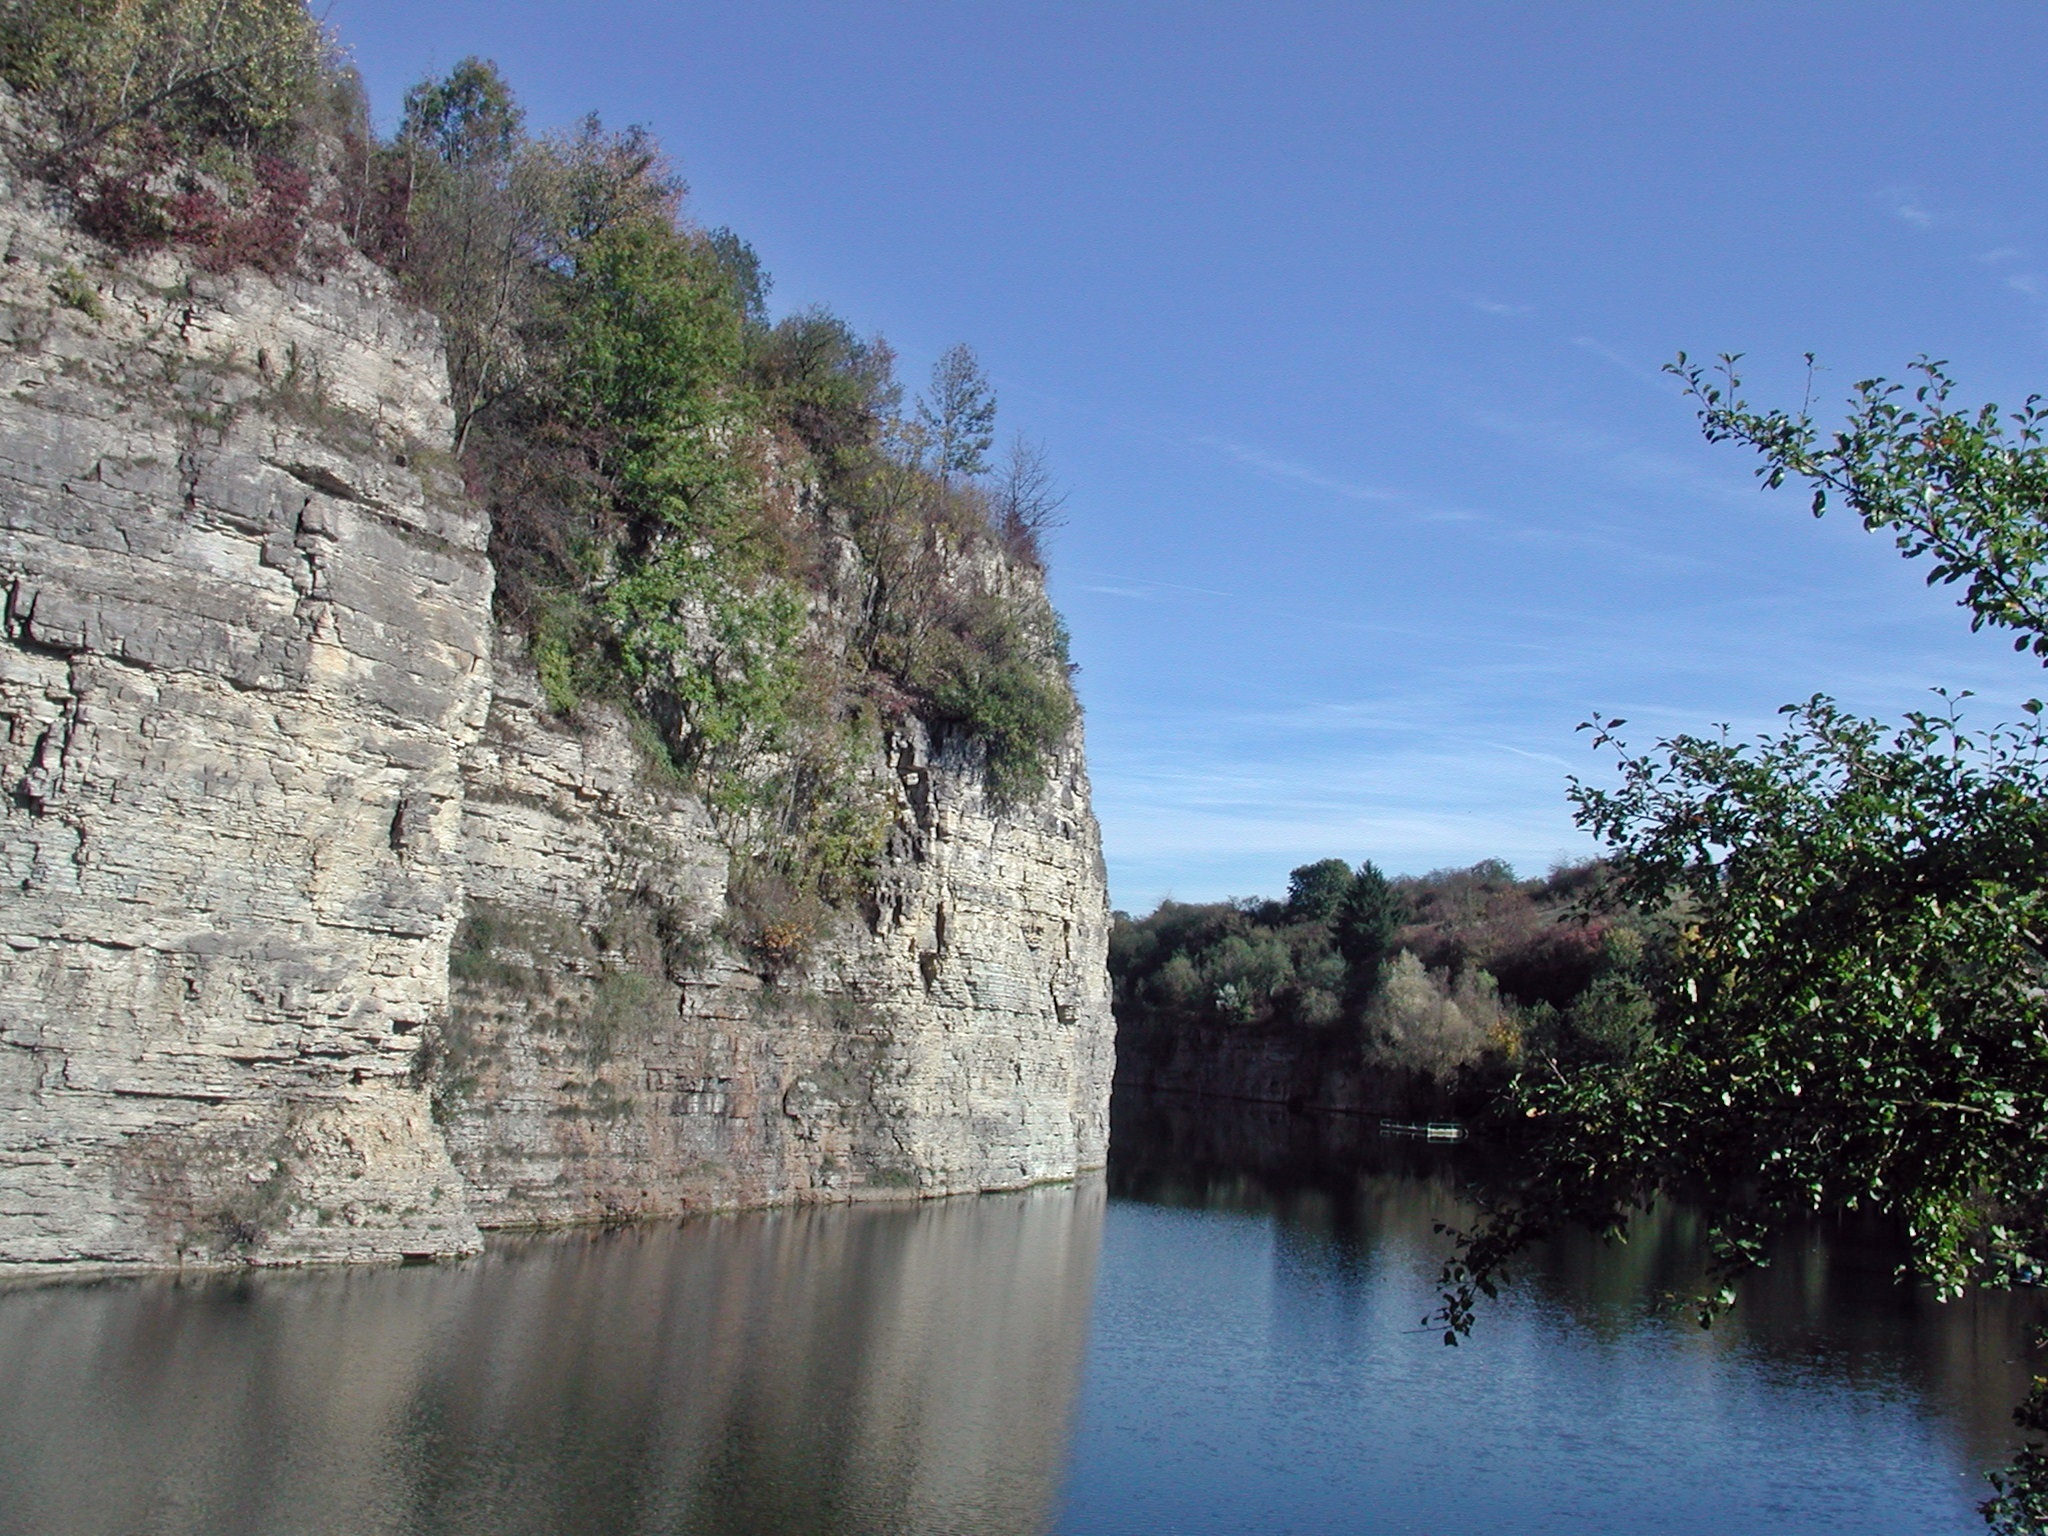
sea, tree, water, rock, sky, lake, river, cliff, reflection, bay, blue, reservoir, terrain, waterway, body of water, memorial, stones, germany, quarry, landform, holocaust memorial, prisoners, baden wurttemberg, geographical feature, reusten, commemorative path, poltringen, bunting book, kz memorial